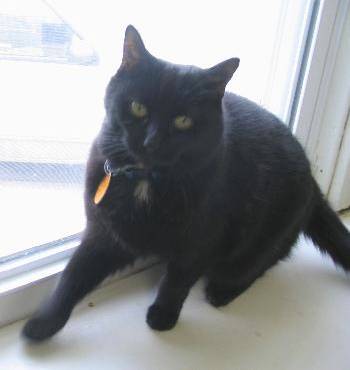
Label: cat